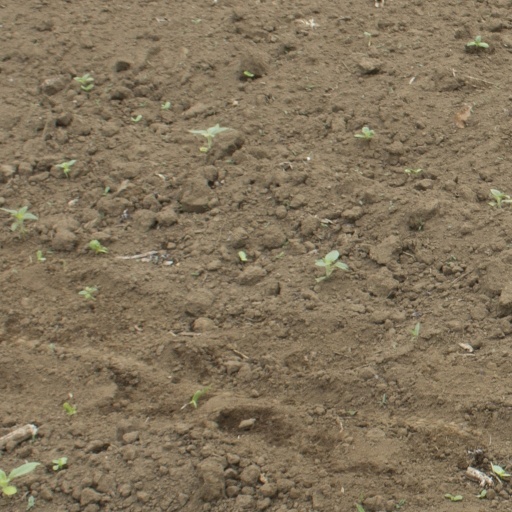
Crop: Jerusalem artichoke